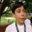
Label: man